Shri Keshavraiji Temple, Bet Dwarka

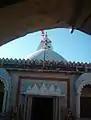

Shri Keshavraiji Temple is located on an island Bet Dwarka, in Gujarat, India. It is an ancient temple dedicated to Lord Krishna which was built by the Pushkarna (Pushtikar) Brahmin community. It is situated near holy lake "Shankh Sarovar" 1 km from Beyt Jetty and Dwarkadhish Temple. Bet Dwarka is famous for its temples dedicated to Lord Krishna and is of great importance in the ancient Hindu tradition.